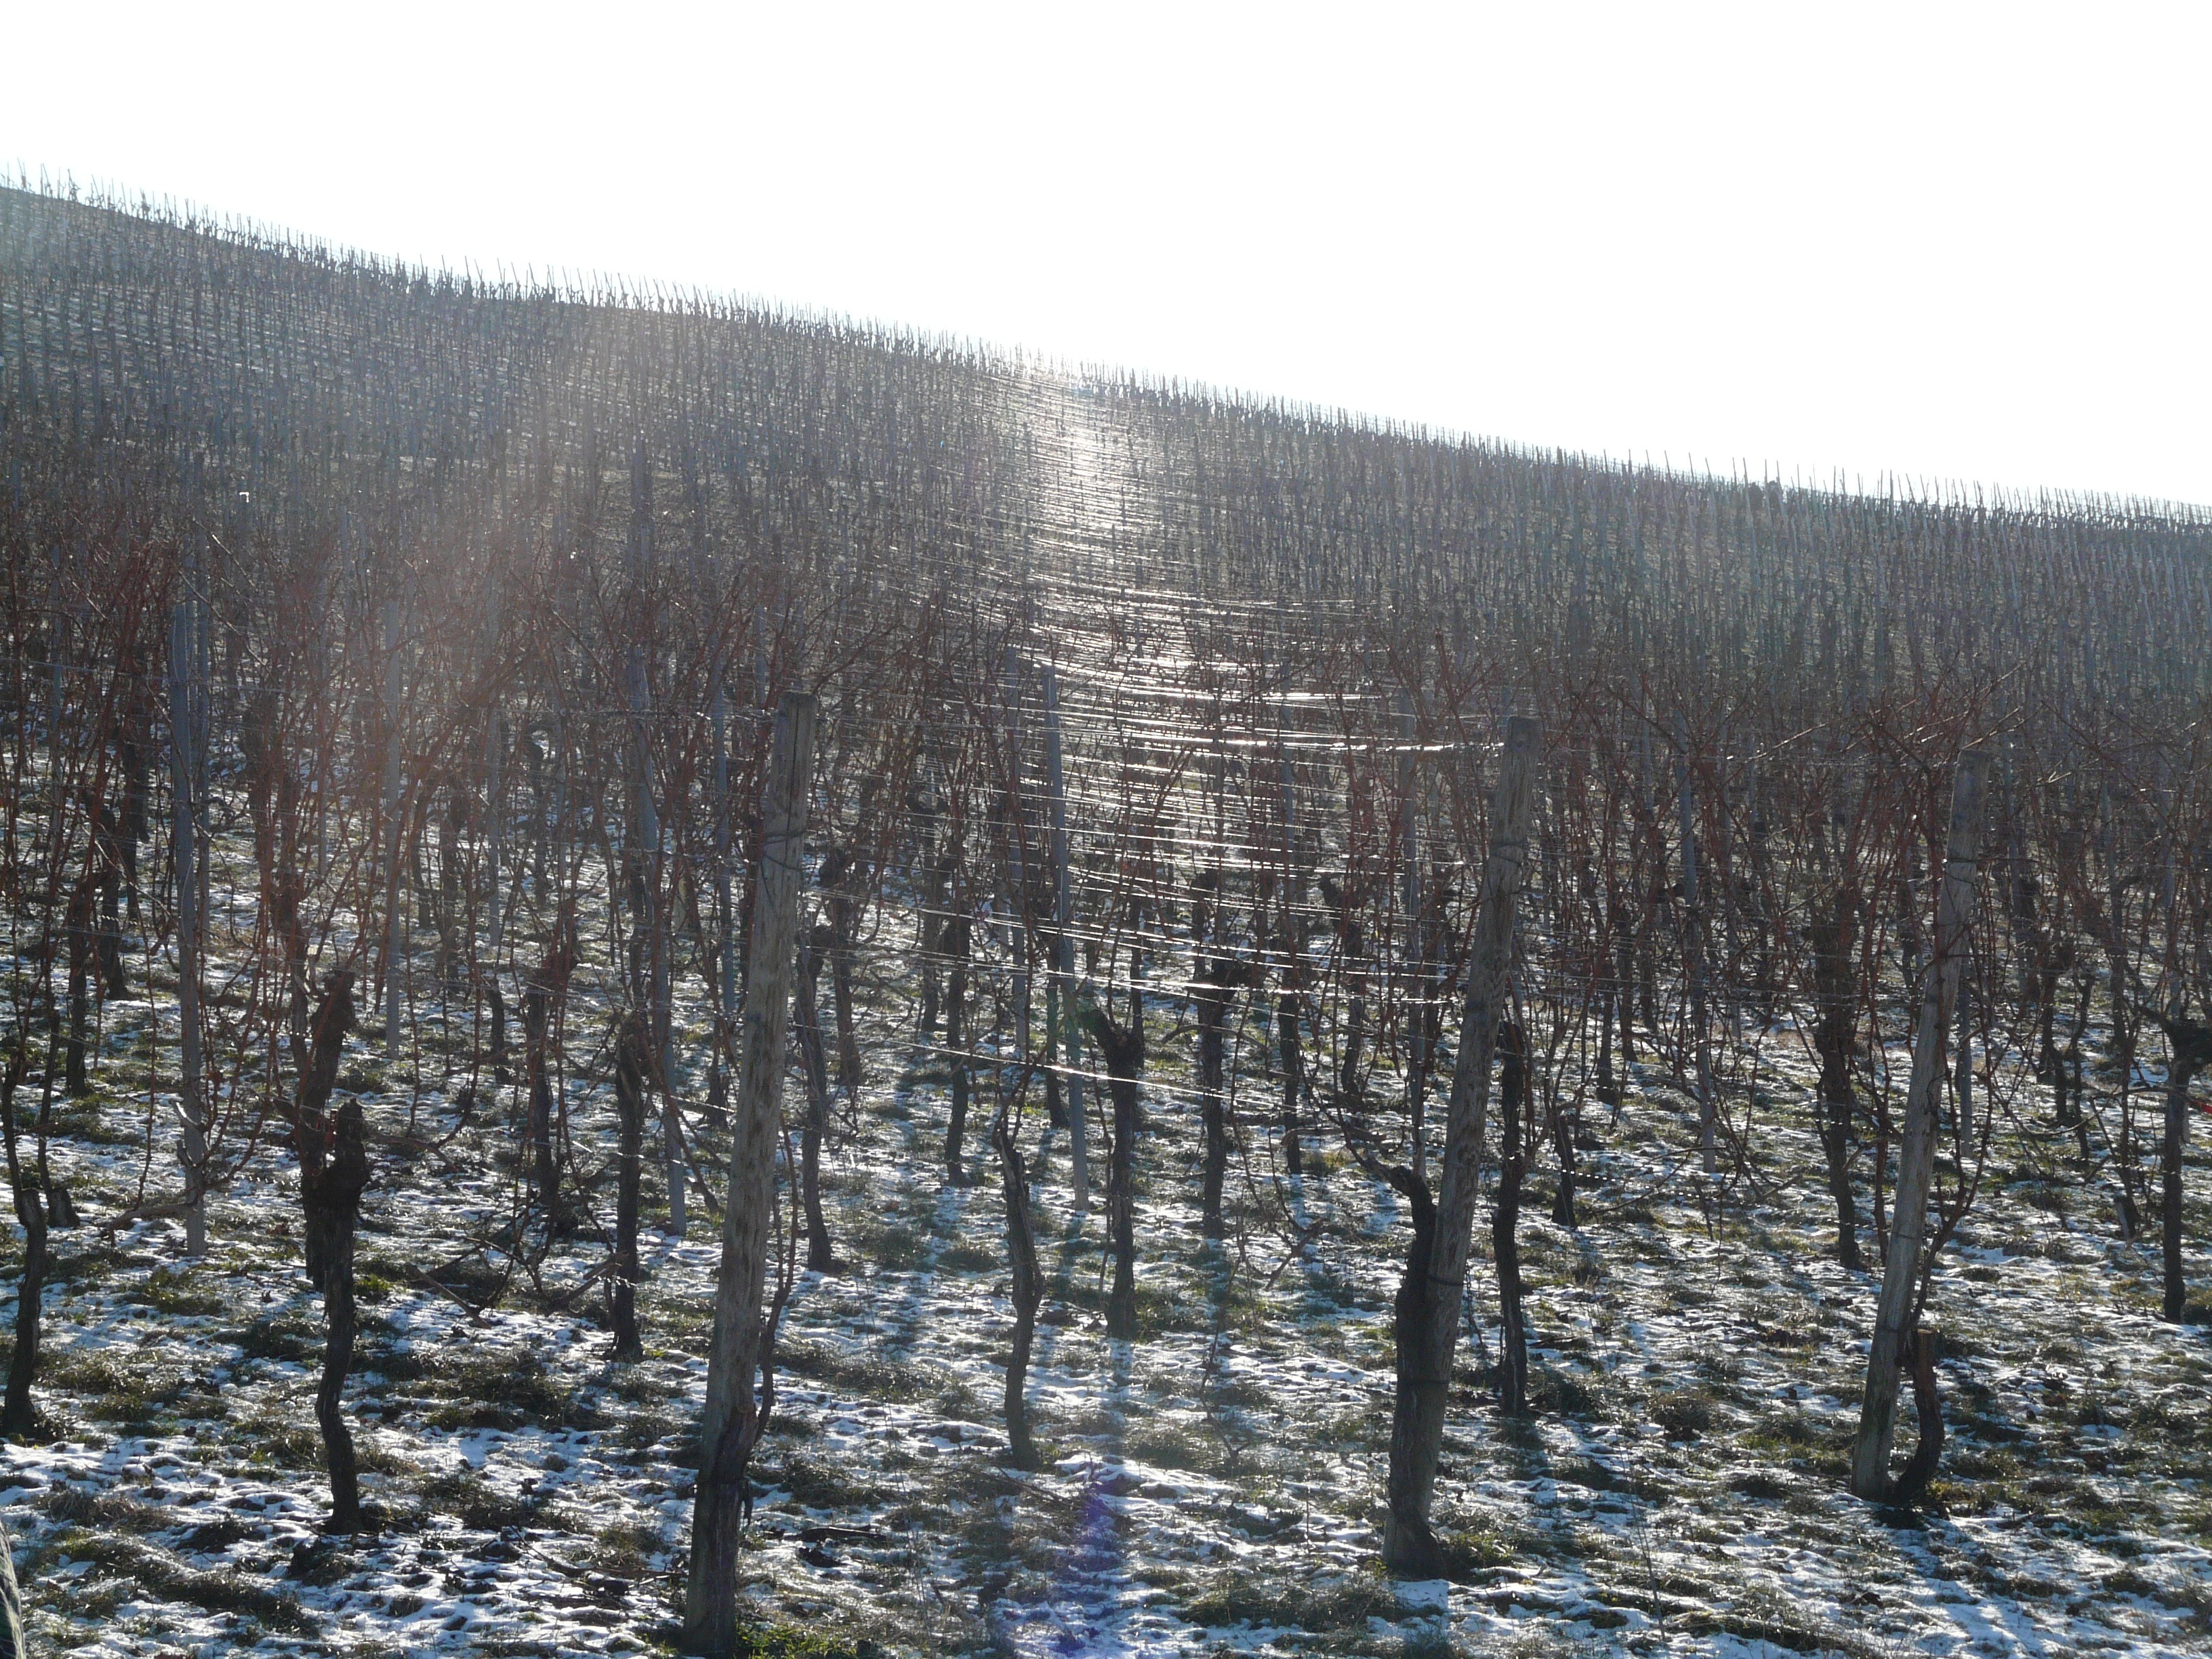
tree, forest, wilderness, mountain, snow, winter, vineyard, trail, weather, season, ridge, spruce, woodland, habitat, wintry, ecosystem, back light, biome, natural environment, woody plant, temperate coniferous forest, geological phenomenon